Help Wanted, Male

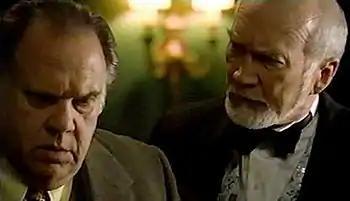
With the help of Fritz (Colin Fox), Nero Wolfe (Maury Chaykin) realizes how the killer diverted suspicion to others in A&E's letterboxed version of "Help Wanted, Male"

"Help Wanted, Male" was adapted for the second season of the A&E TV series "A Nero Wolfe Mystery" (2001–2002). Directed by John L'Ecuyer from a teleplay by Sharon Elizabeth Doyle, "Help Wanted, Male" made its debut June 23, 2002, on A&E.